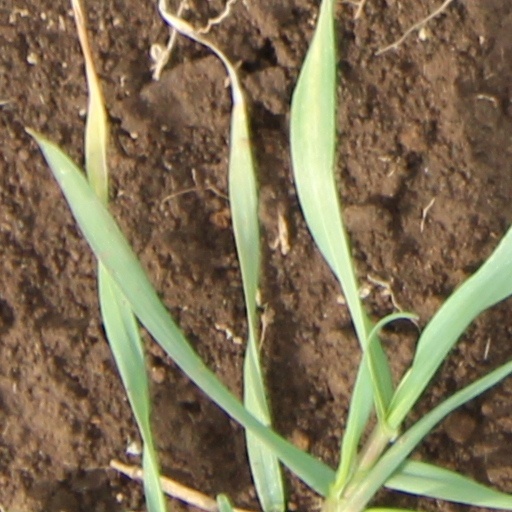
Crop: wheat